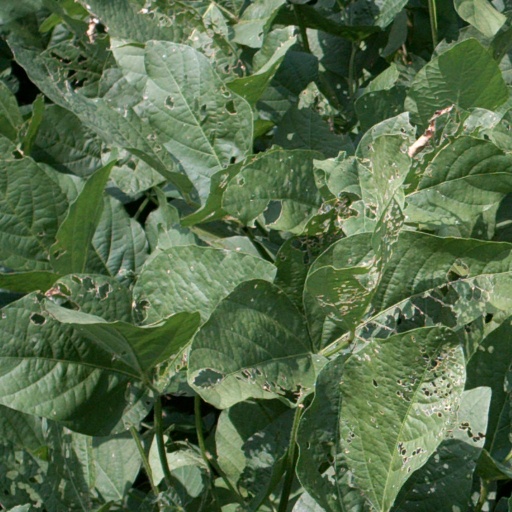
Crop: soybean